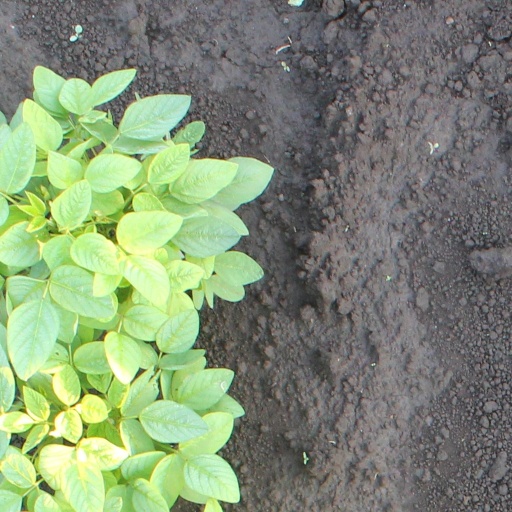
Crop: soybean